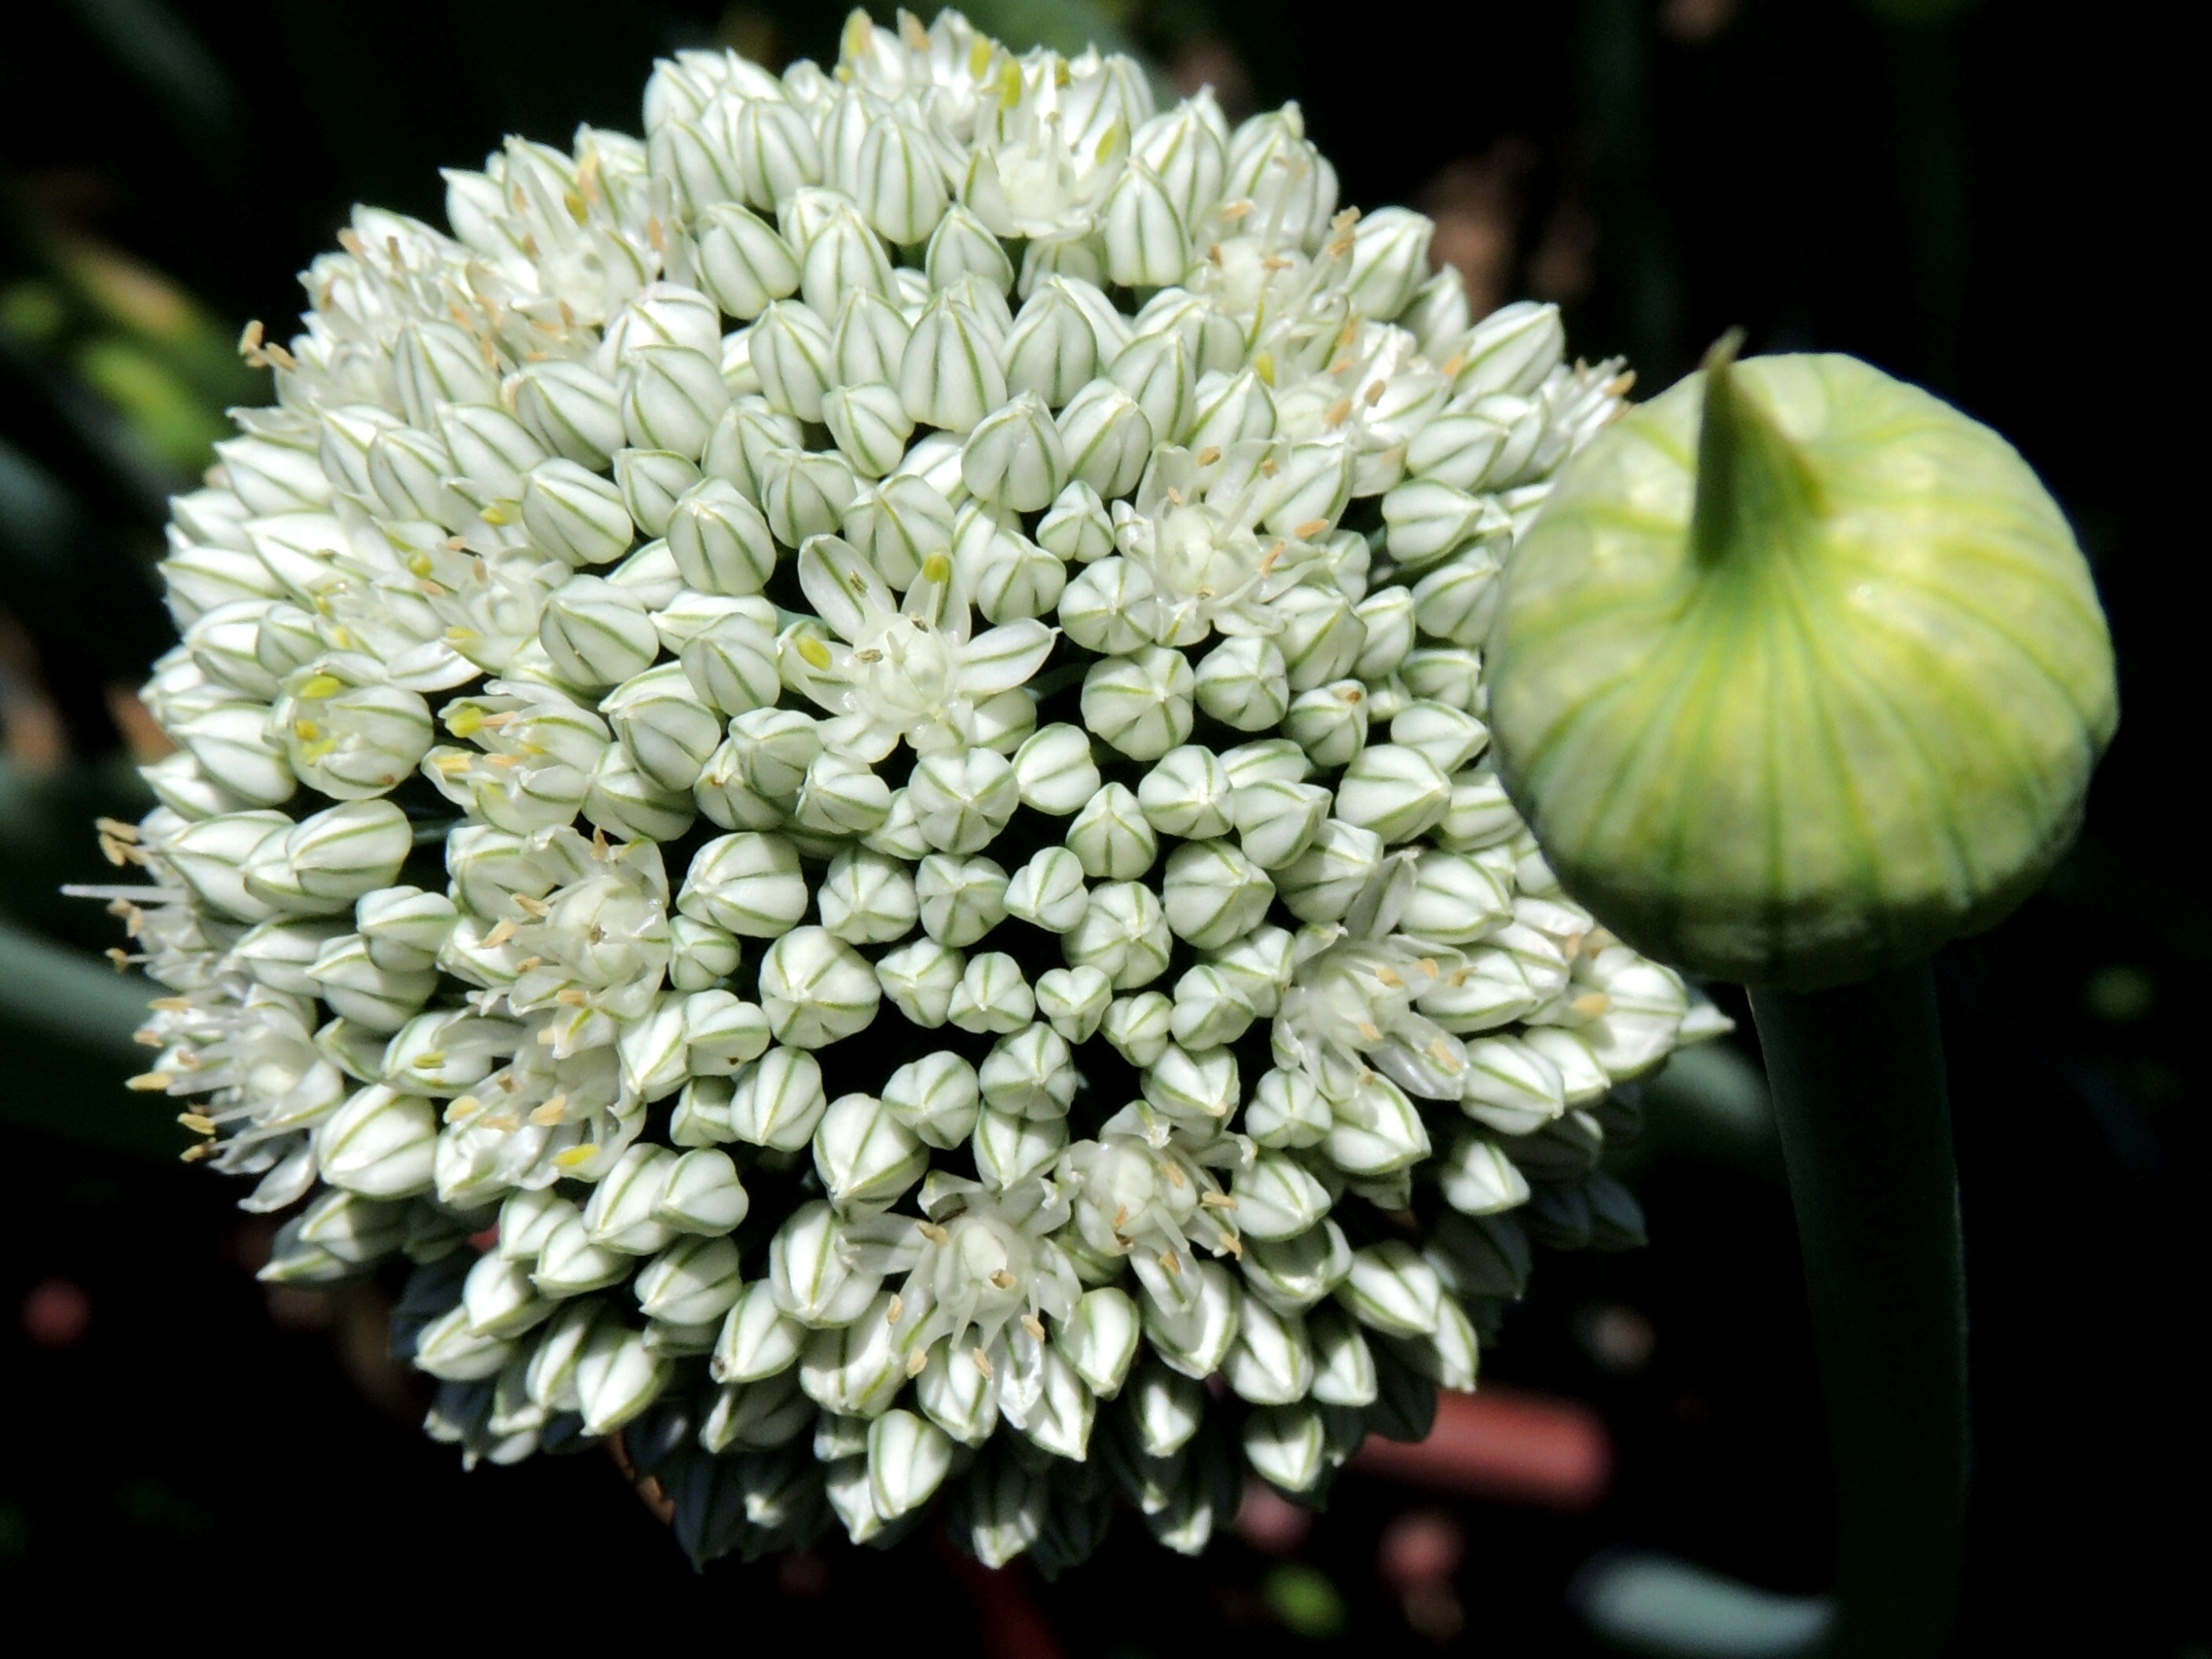
plant, flower, petal, green, produce, botany, flora, floristry, macro photography, flowering plant, daisy family, land plant